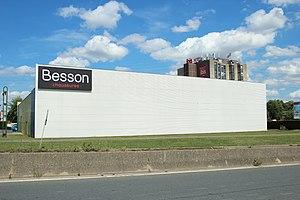
Le carrefour Pompadour à Créteil en France.
Besson Chaussures est une entreprise française de vente de chaussures, créée en 1982 par Jean Besson et son frère Guy au Breuil-sur-Couze. la société est une filiale du Groupe Vivarte en 1998 et de Gifi associé à Weinberg Capital Partners depuis 2018.